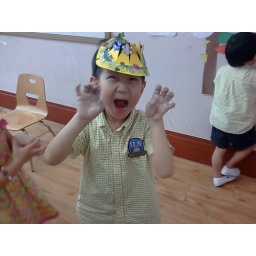
he's such a scary monster in his glitter and paper plate hat. :P